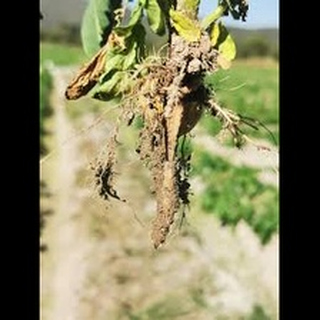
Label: wheat_common_root_rot